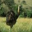
Label: bird